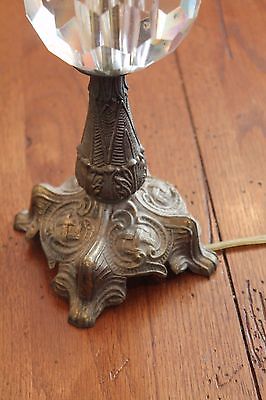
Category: lamp